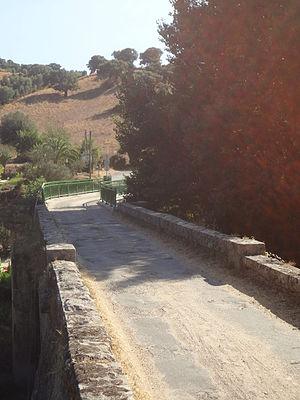
Pont de Calzola, Pila-Canale, Corse
Pila-Canale est une commune française située dans la circonscription départementale de la Corse-du-Sud et le territoire de la collectivité de Corse.